Kami-Uwa Station

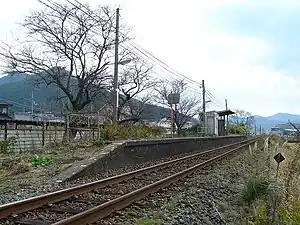
Kami-Uwa Station, December 2006

is a passenger railway station located in the city of Seiyo, Ehime Prefecture, Japan. It is operated by JR Shikoku and has the station number "U21".